List of Toronto Raptors head coaches

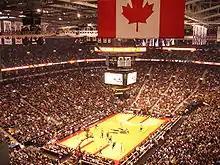
The Raptors have played their home games at Scotiabank Arena (formerly the Air Canada Centre) since 1999.

The Toronto Raptors are a Canadian professional basketball team based in Toronto, Ontario. They play in the Atlantic Division of the Eastern Conference in the National Basketball Association (NBA). The Raptors are the only Canadian-based NBA team. The team joined the NBA in 1995 as an expansion team with the Vancouver Grizzlies (which relocated to Memphis, Tennessee in 2001). The Raptors first played their home games at the SkyDome (now known as the Rogers Centre), before moving to Scotiabank Arena (formerly the Air Canada Centre) in 1999, where they have played since. The Raptors are owned by Maple Leaf Sports & Entertainment and Bobby Webster is their general manager.